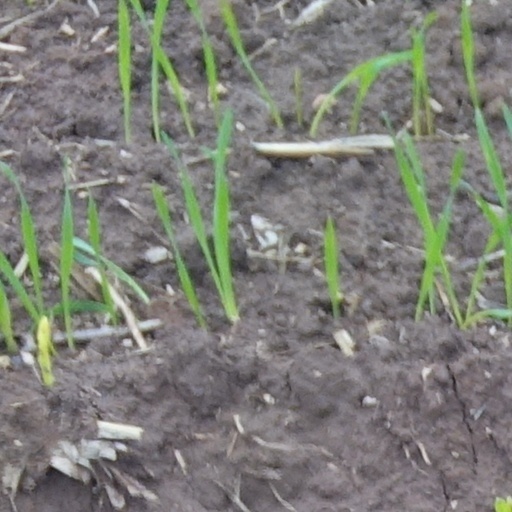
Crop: wheat